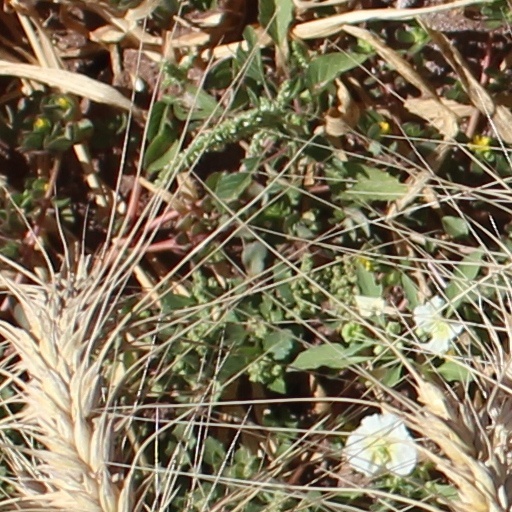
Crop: wheat